Sugar bush

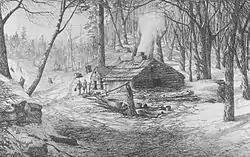
A sugar shack among the trees of a sugar bush (1872)

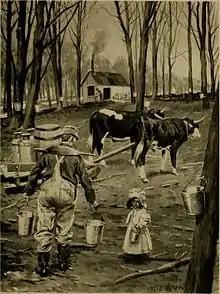
After tapping (c. 1902)

Sugar bush refers to a forest stand of maple trees, scientifically known as Acer saccharum, which is utilized for maple syrup. This was originally an Indigenous camp set up for several weeks each spring, beginning when the ice began to melt and ending when the tree buds began to open. At a traditional sugarbush, all the trees were hand tapped and the sap was boiled over wood fires. The Anishinaabe (Ojibwe) peoples have been doing sugarbush for generations and consider the process both a part of food and of medicine.